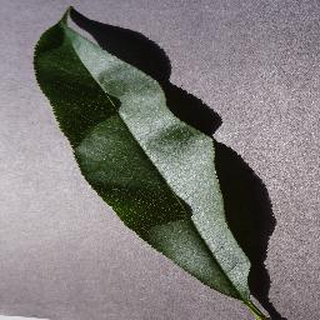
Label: healthy_peach